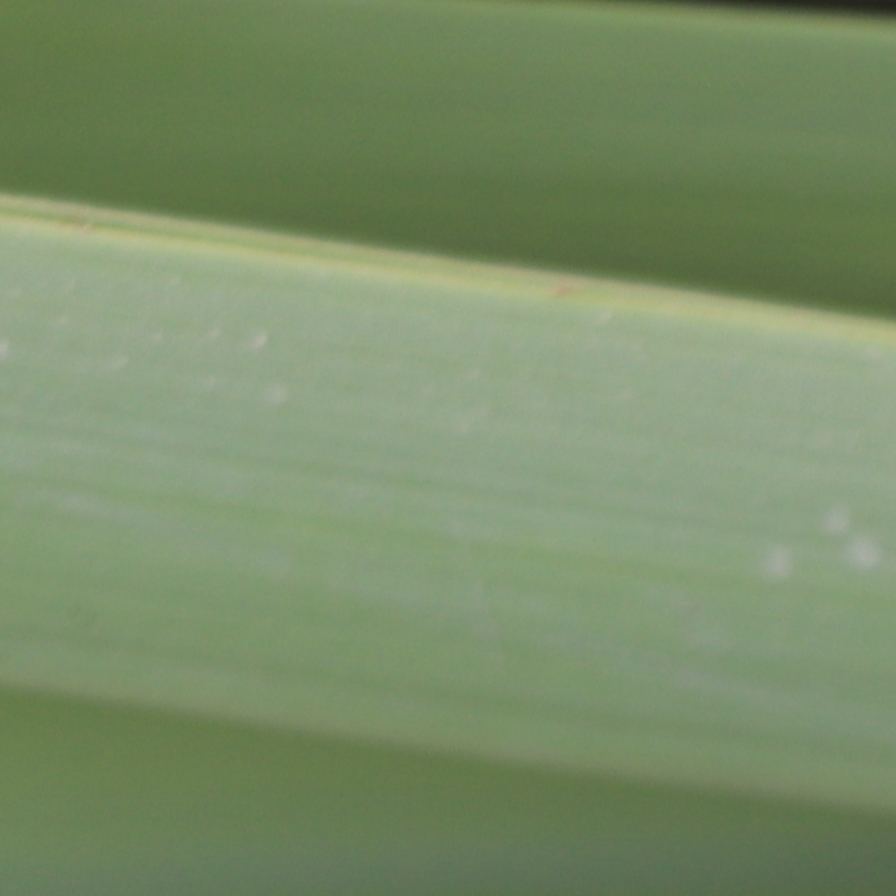
Label: Healthy